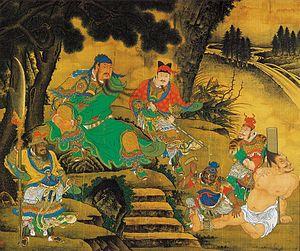
Shang Xi ou Chang Hi ou Shang Hsi, surnom: Weiji, est un peintre chinois du XVᵉ siècle, originaire de Puyang, ville du nord-est de la province du Henan en Chine. Ses date de naissance et de décès ne sont pas connues, mais on sait qu'il est actif vers 1430-1440.